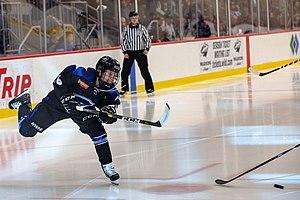
Kendall Coyne Schofield, Kendall Coyne de son nom de jeune fille, est une joueuse américaine de hockey sur glace évoluant dans la ligue élite féminine en tant qu'ailier gauche. Elle a remporté deux titres olympiques, une Médaille d'argent aux Jeux olympiques de Sotchi en 2014 et une médaille d'or aux Jeux olympiques de Pyeongchang en 2018. Elle a également représenté les États-Unis dans 7 championnats du monde, remportant 6 médailles d'or et 1 médaille d'argent.